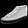
Label: Sneaker